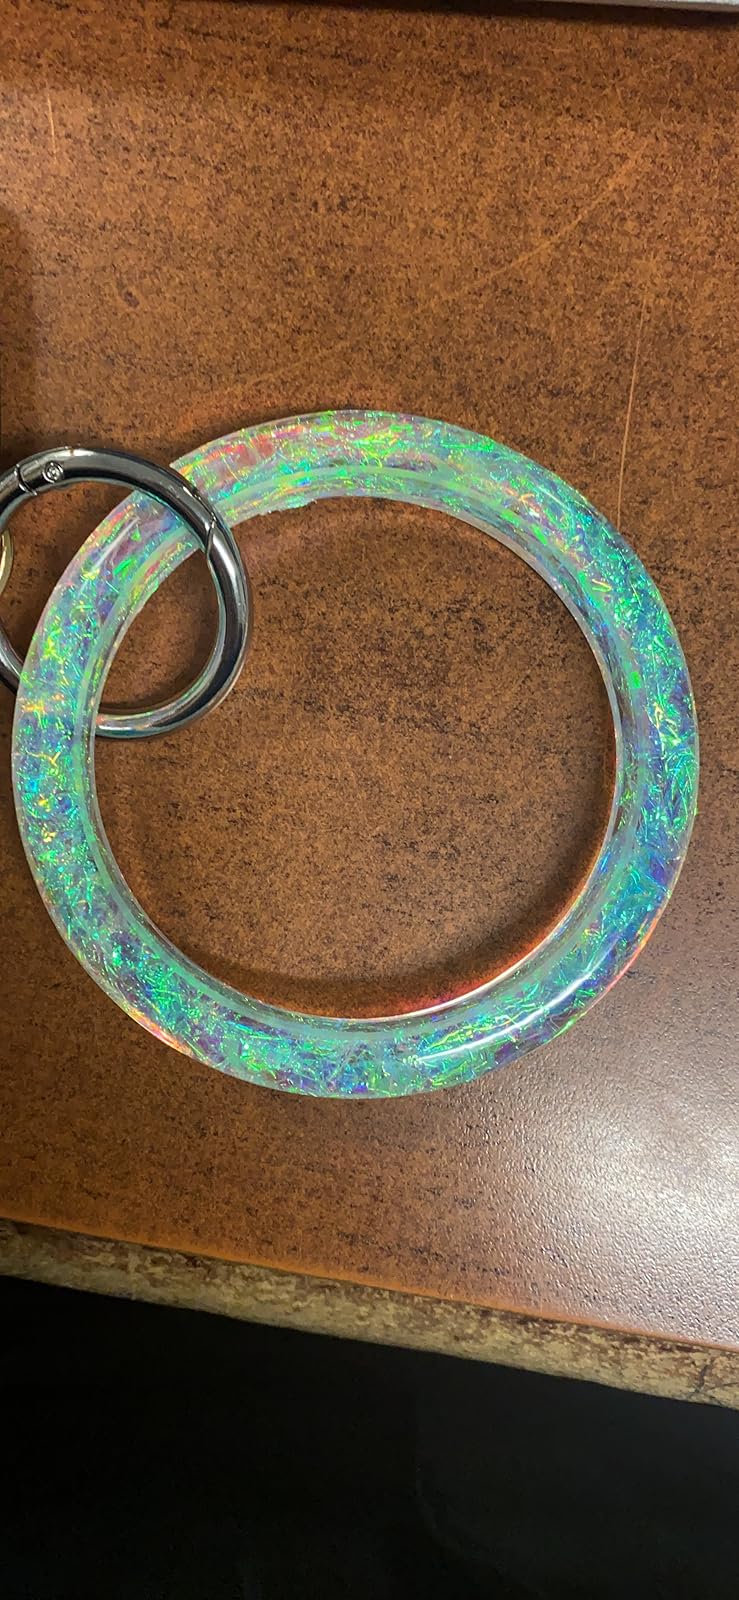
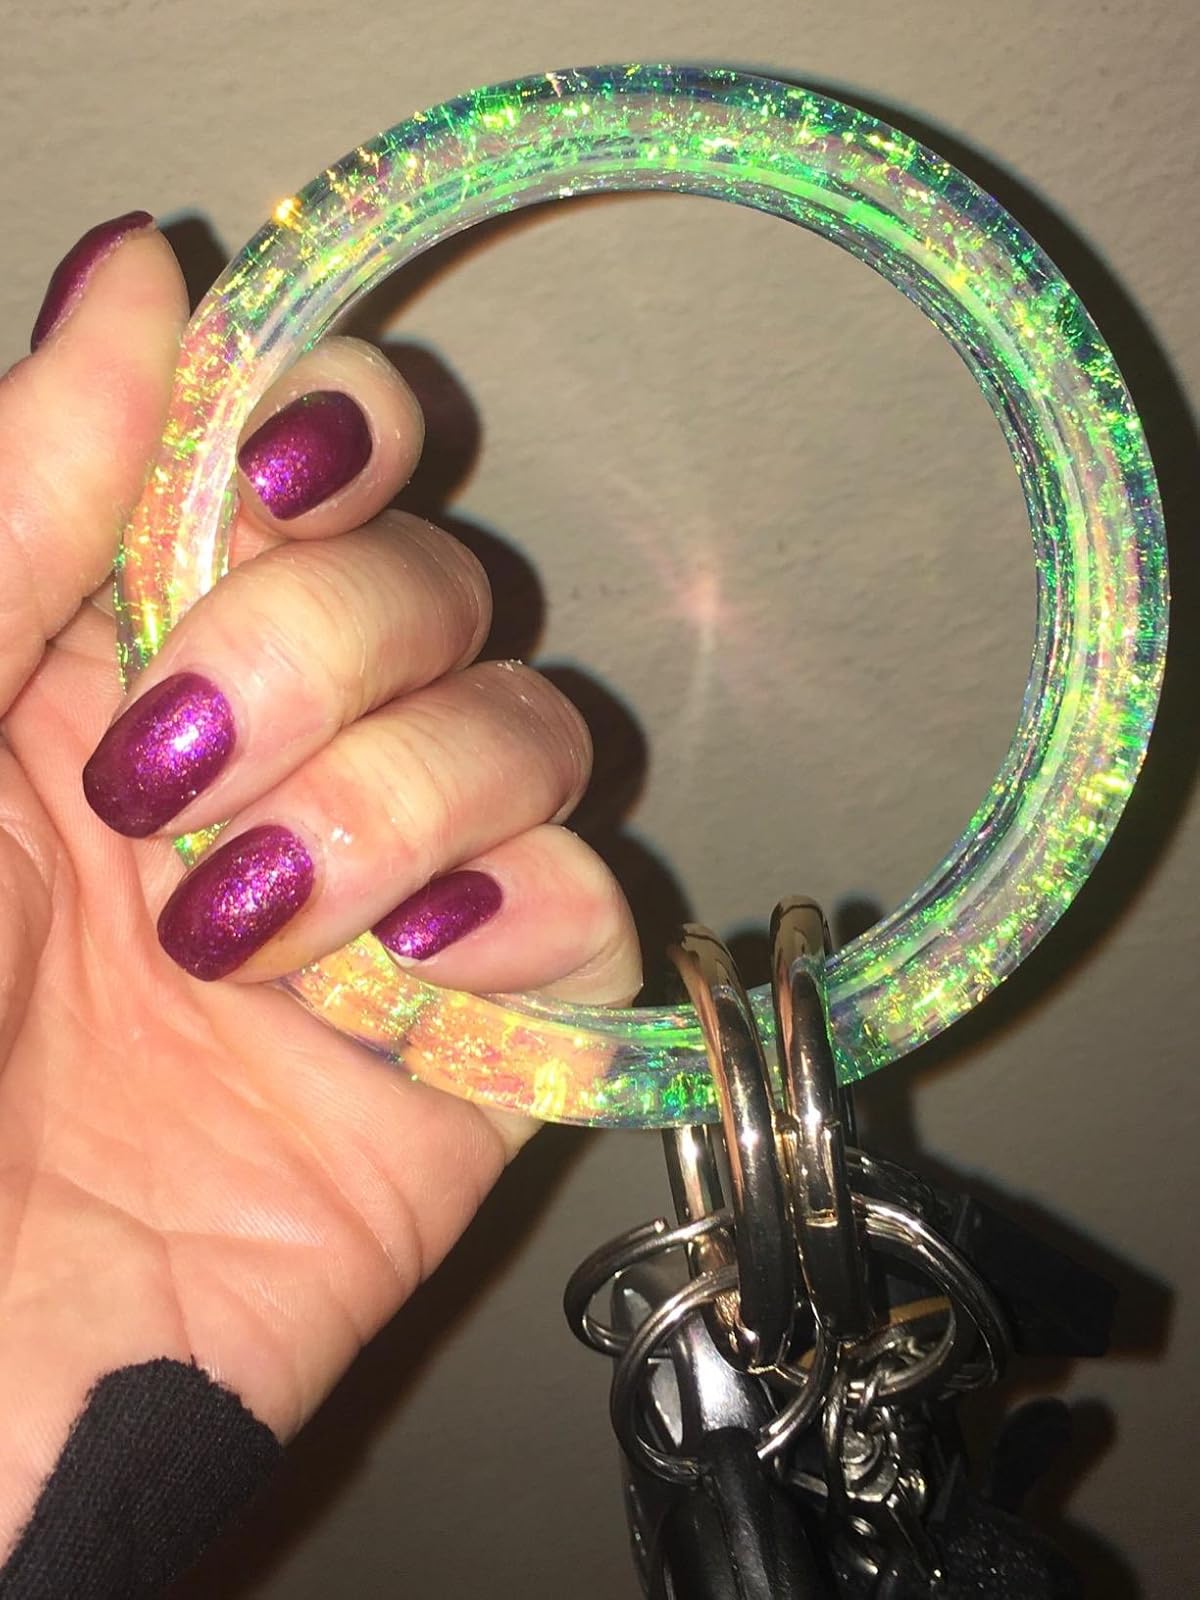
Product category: accessories_keychain
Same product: yes